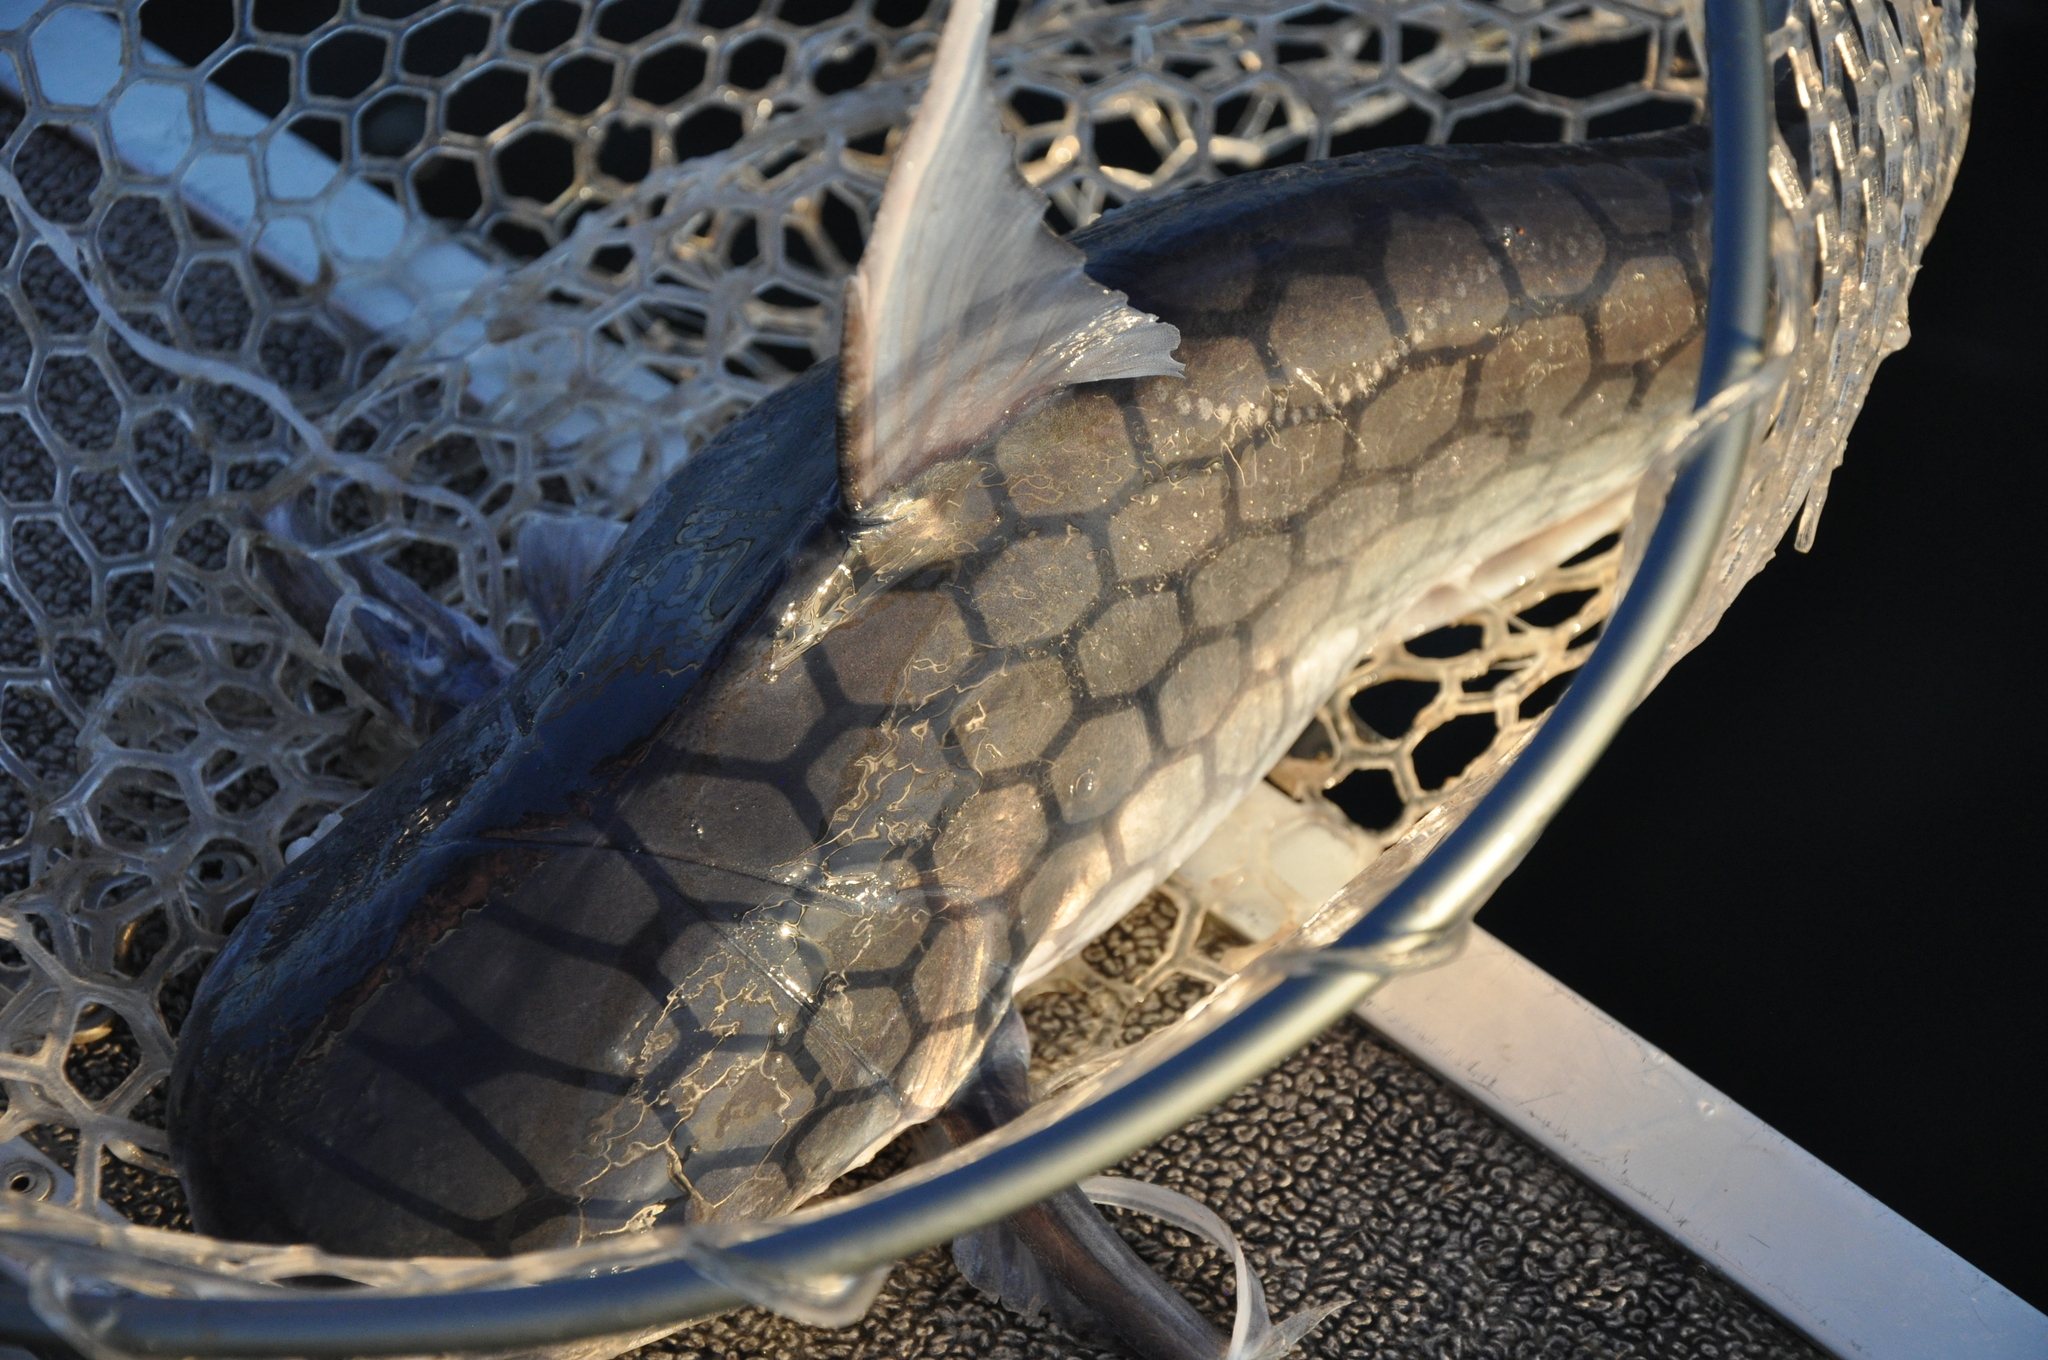
fish (species not among the labelled classes)